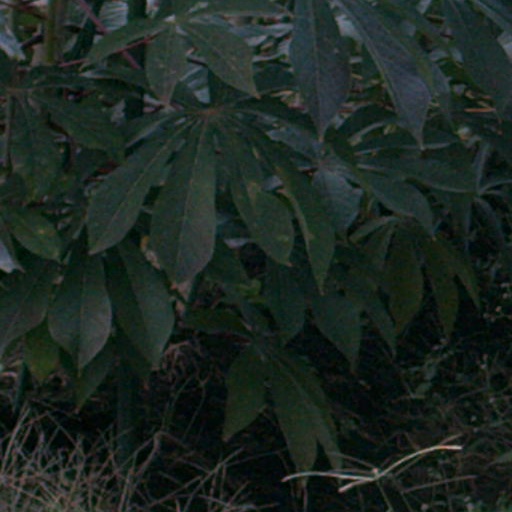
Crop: cassava